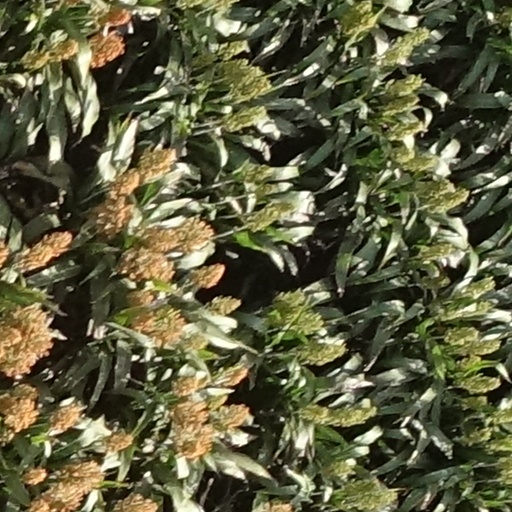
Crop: sorghum